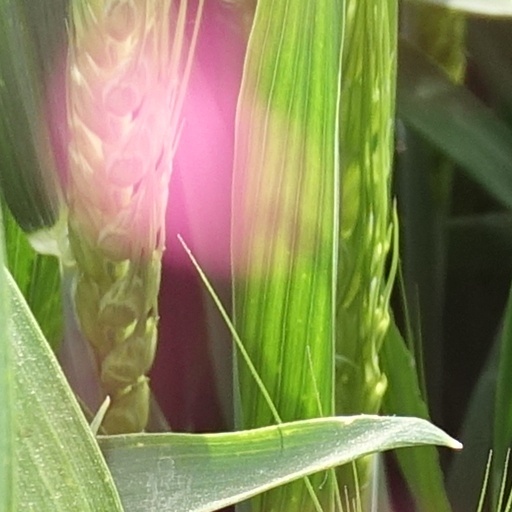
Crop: wheat